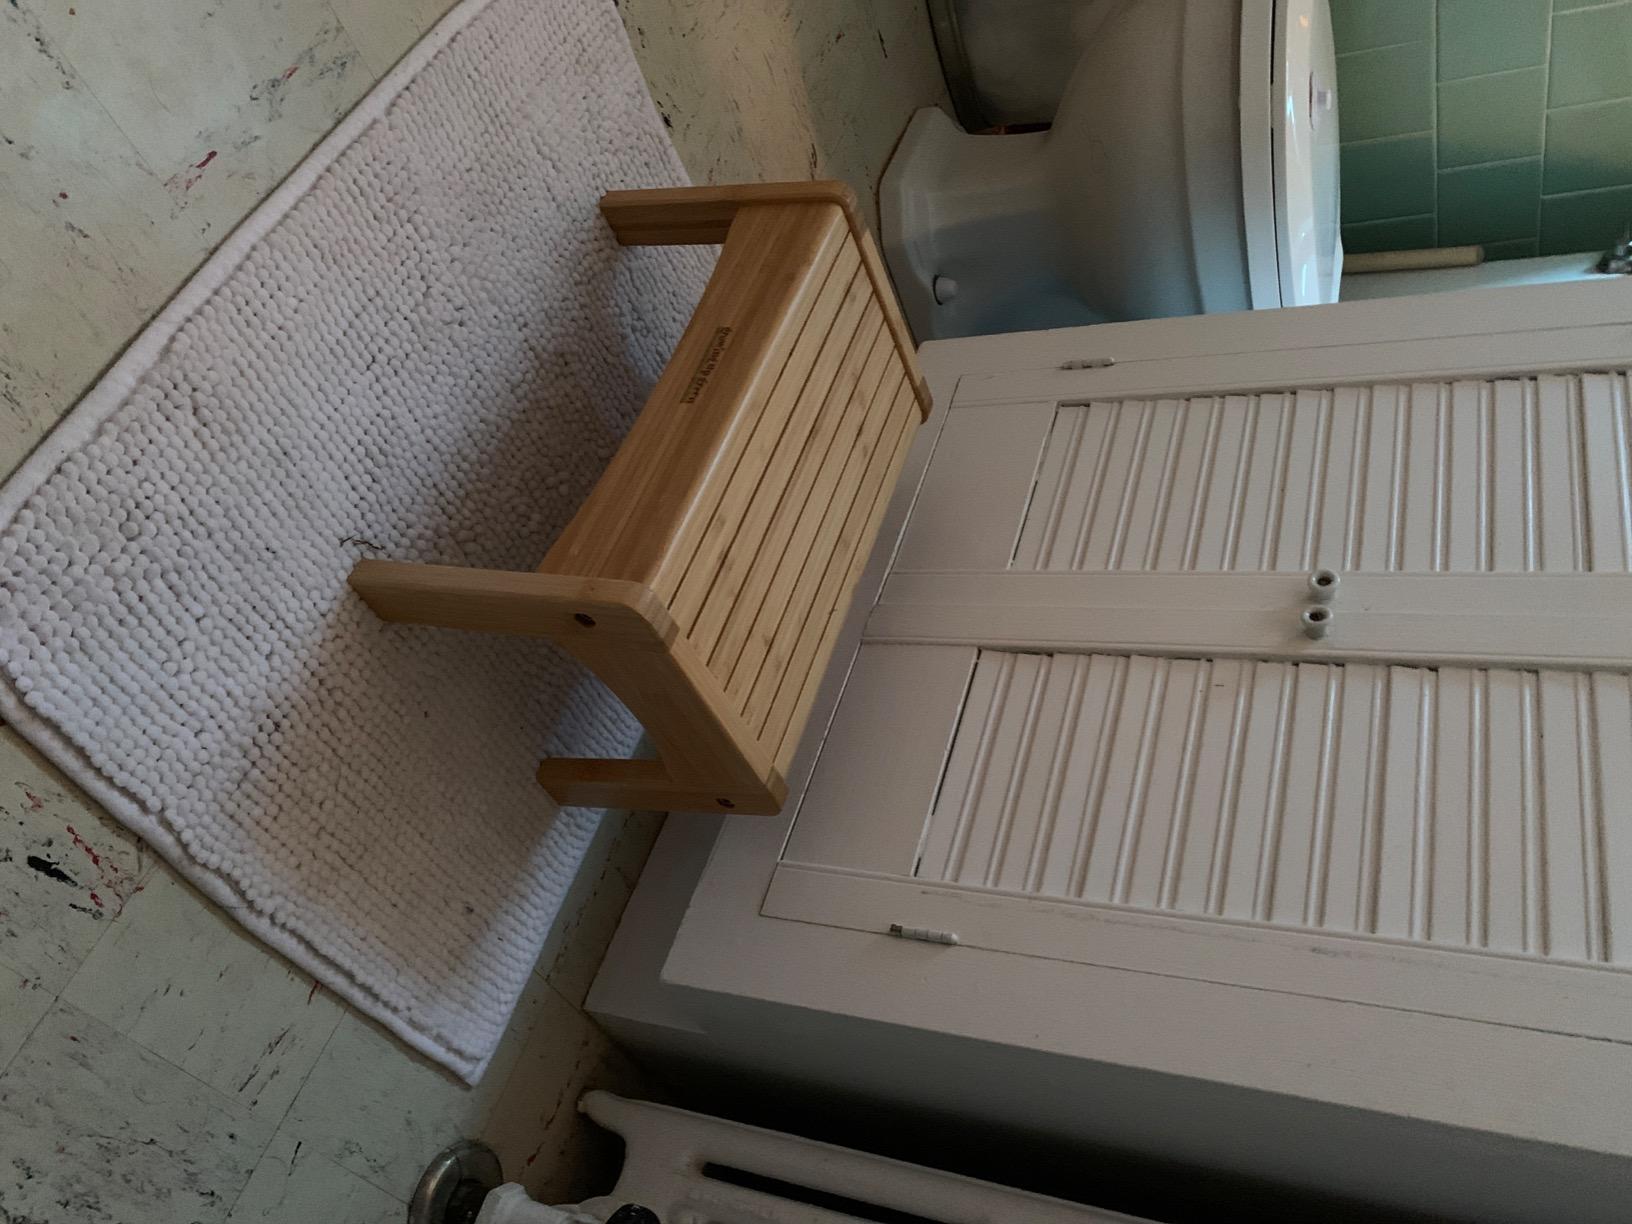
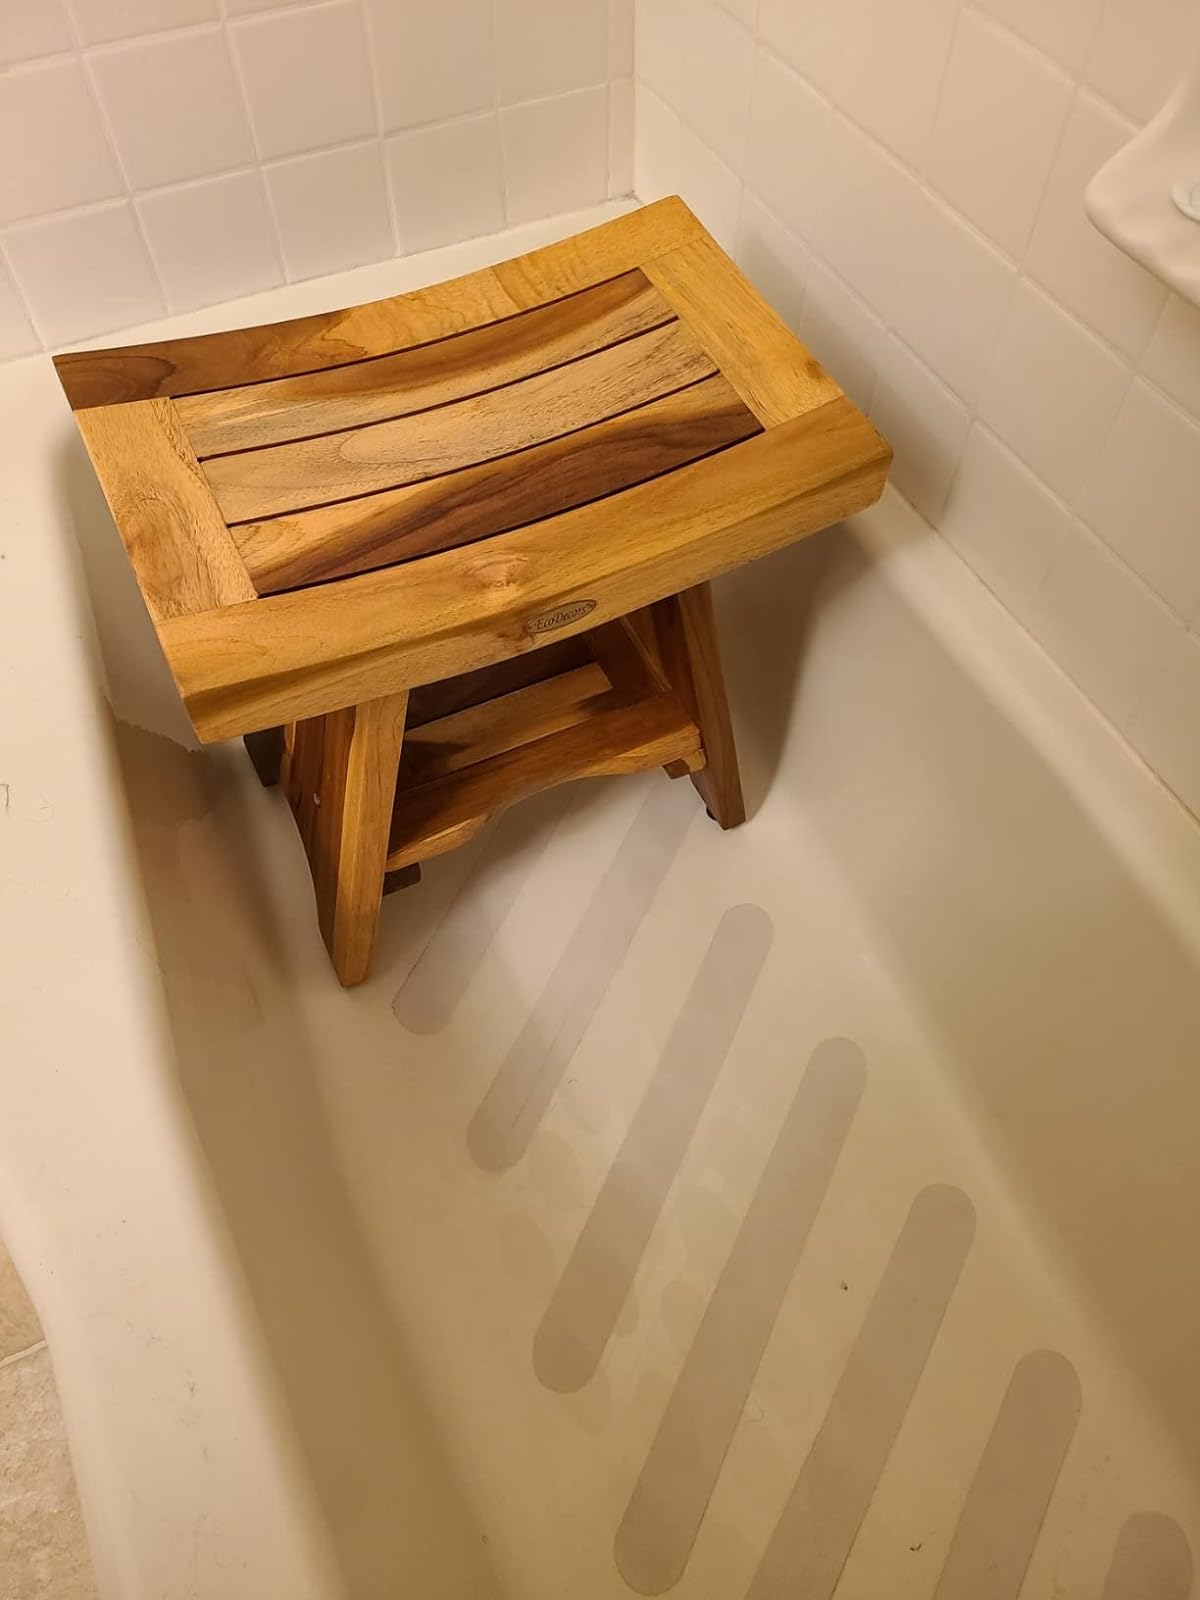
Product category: stool
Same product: no